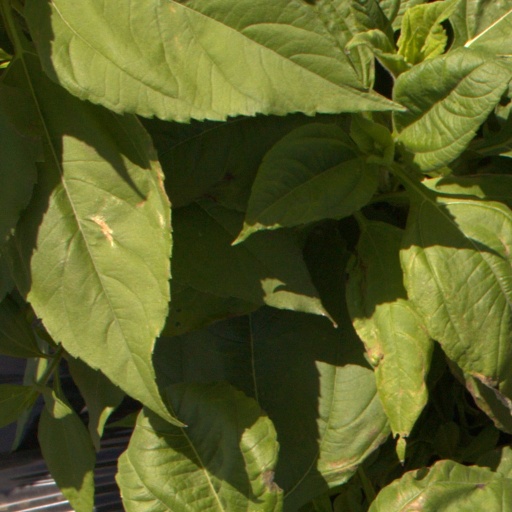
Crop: Jerusalem artichoke